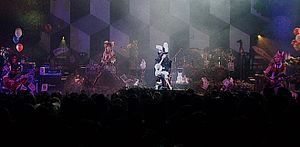
D (band)
D optræder, 2016
D er et japansk visual kei rockband dannet i 2003 af Asagi, Ruiza og Sin, efter deres tidligere band Syndrome gik i opløsning.